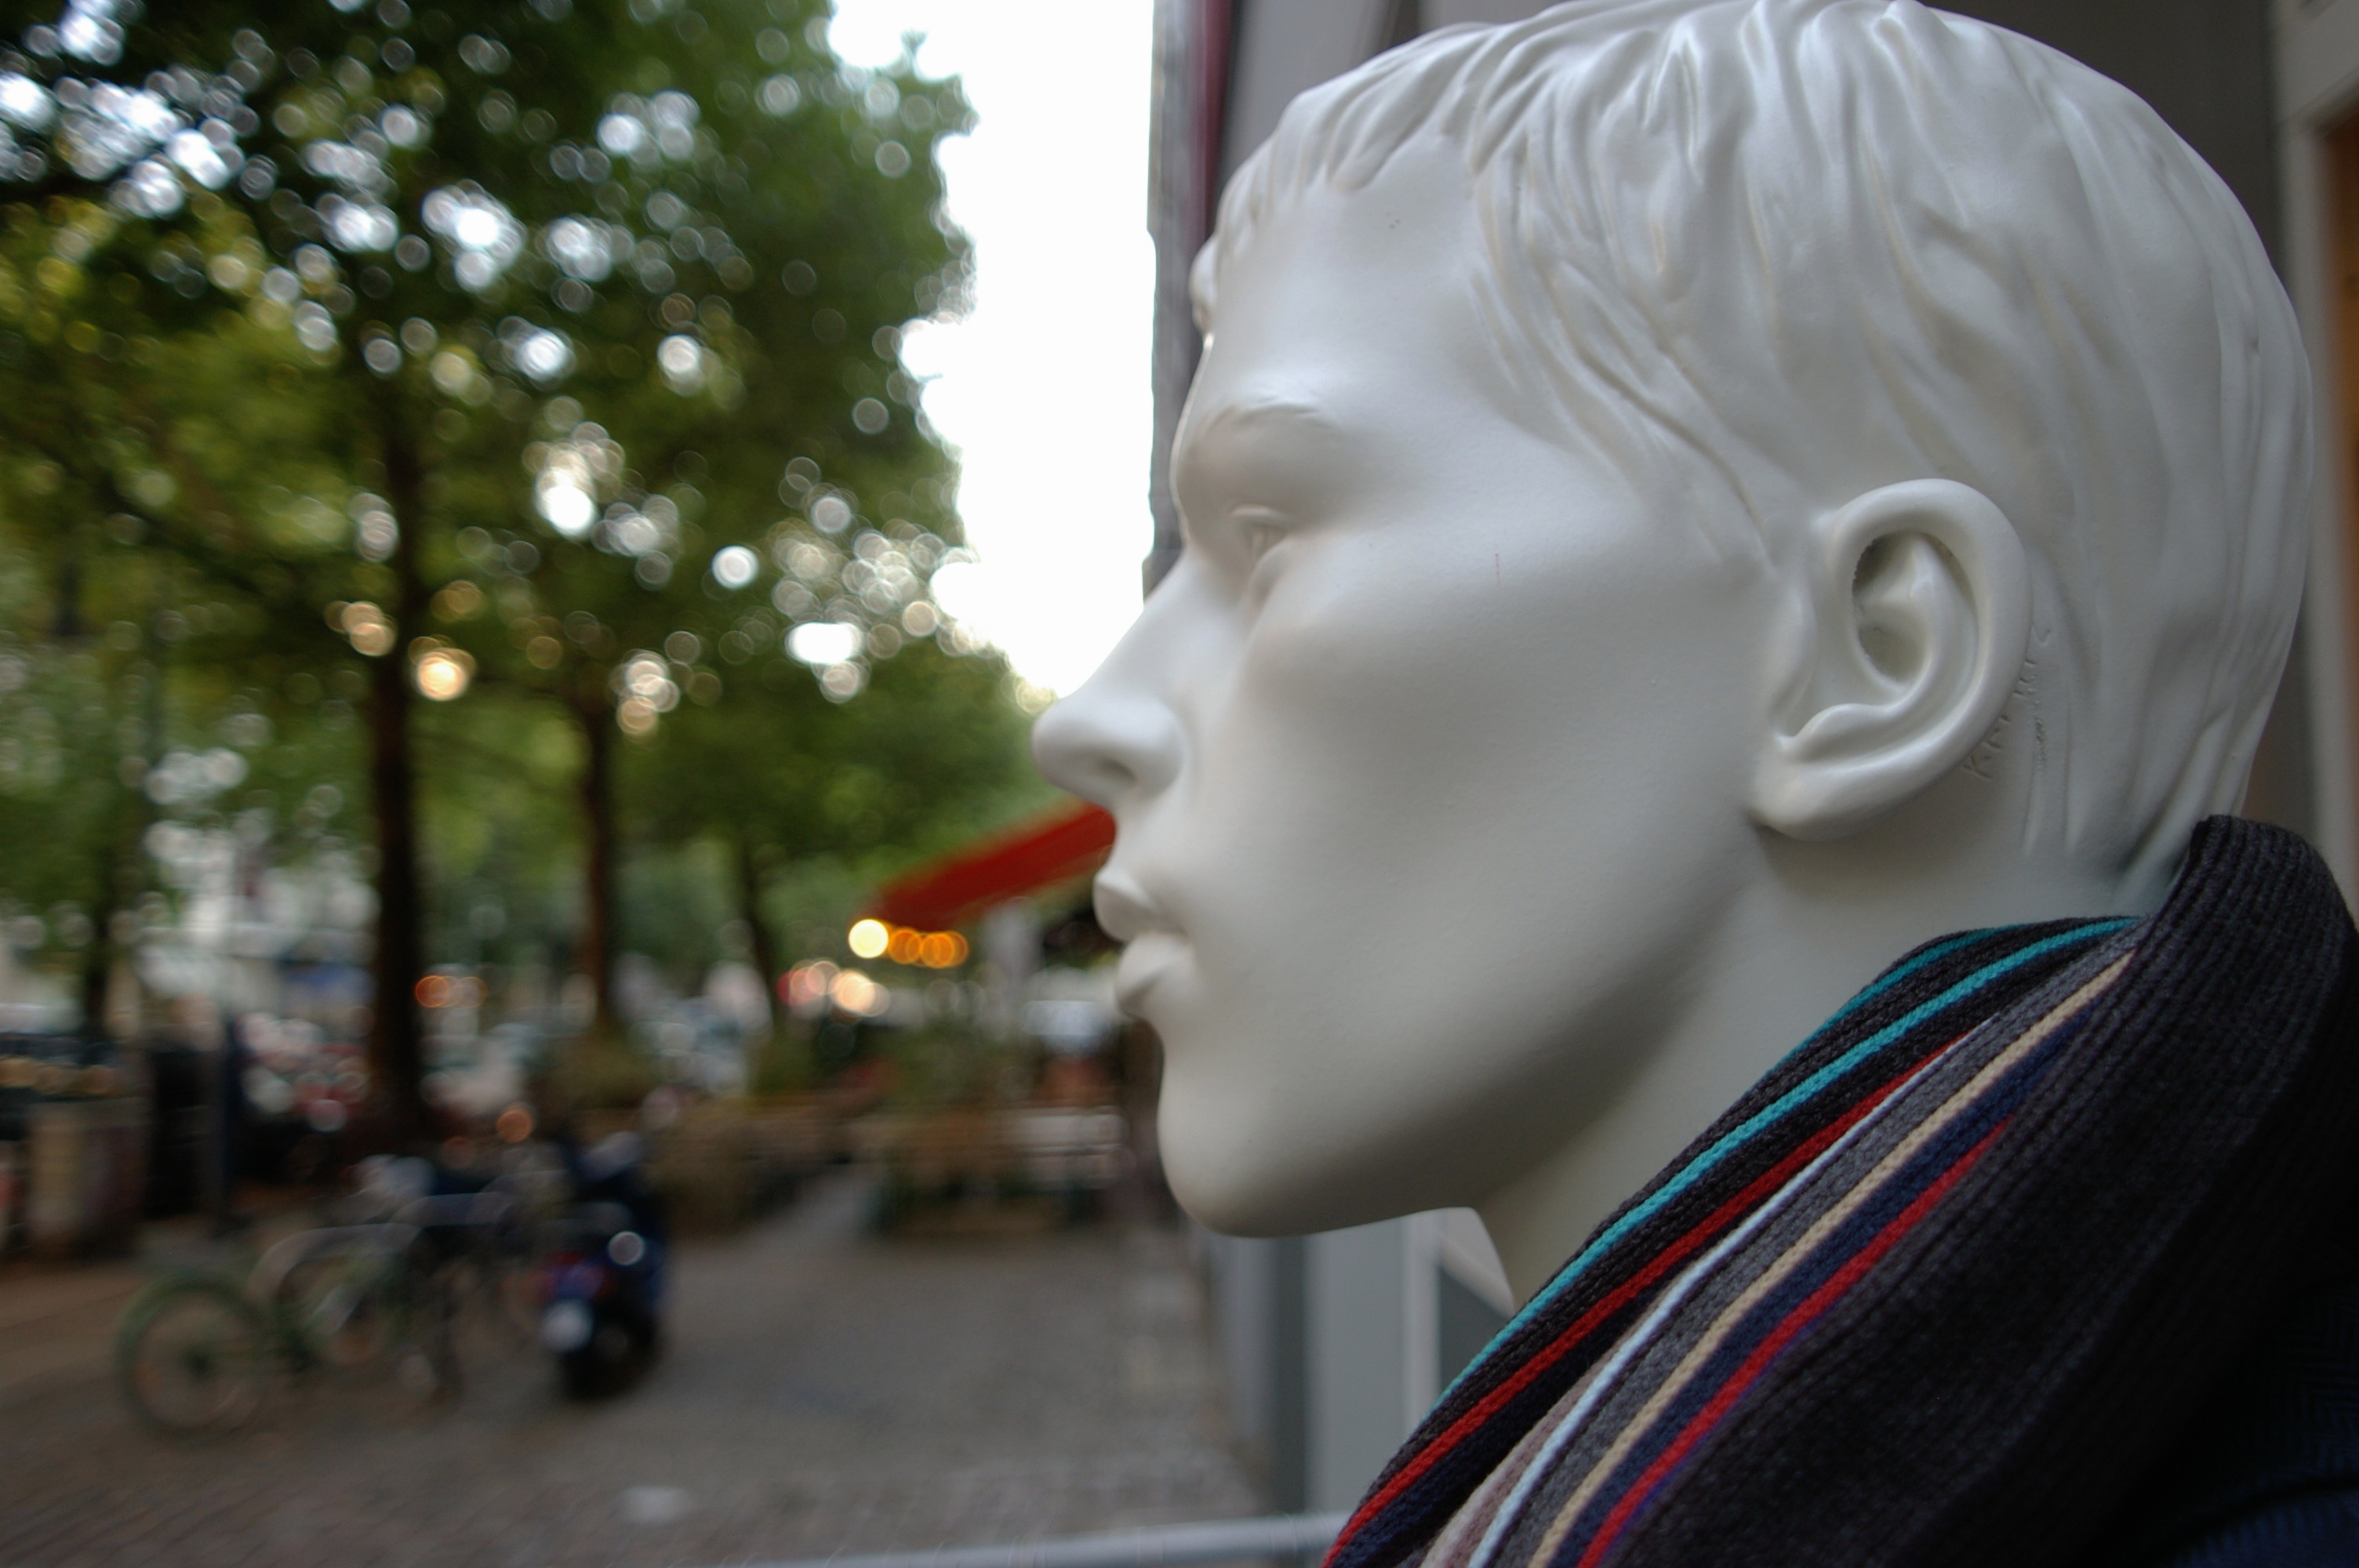
bokeh, street, monument, statue, color, sculpture, art, 2011, temple, head, germany, deutschland, berlin, pentax, snapseed, 20mm, bokehlicious, lenstagged, steffenzahn, guessedberlin, gwbartie, k100d, justpentax, iamflickr, cosina, voigtlander, skopar, colorskopar, cv20, colorskopar20mmf35slii, 20mmf35slii, voigtlander20mm, cv2035, skopar20mmf35, cosinavoigtl nder, cosinavoigtl ndercolorskopar20mmf35, voigtl nder20mmf35colorskoparslii, voigtl nder20mmf35, nonbuilding structure